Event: Ecuador Earthquake
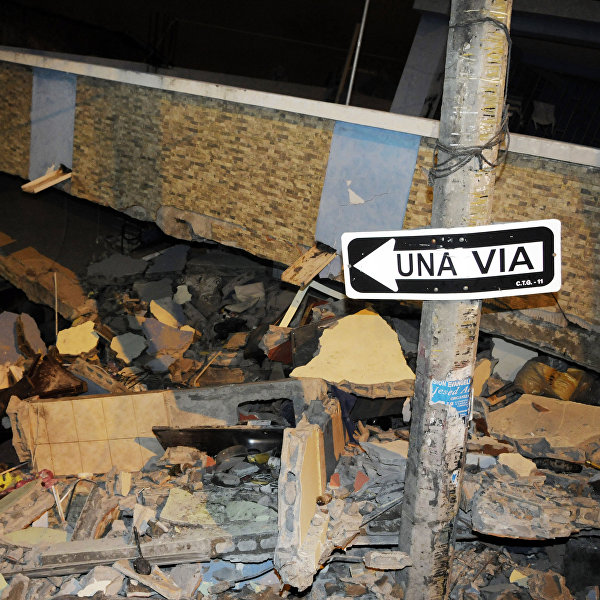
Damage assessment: damage